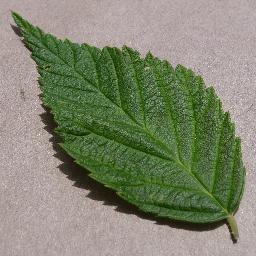
Label: Raspberry___healthy